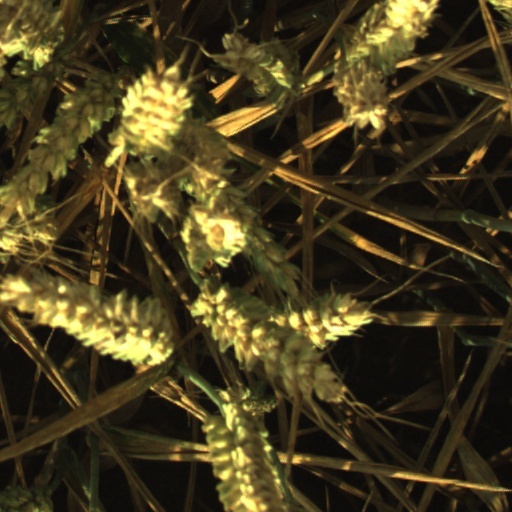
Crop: wheat